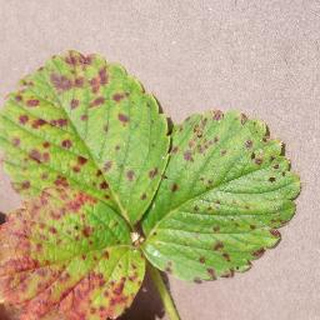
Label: strawberry_leaf_scorch